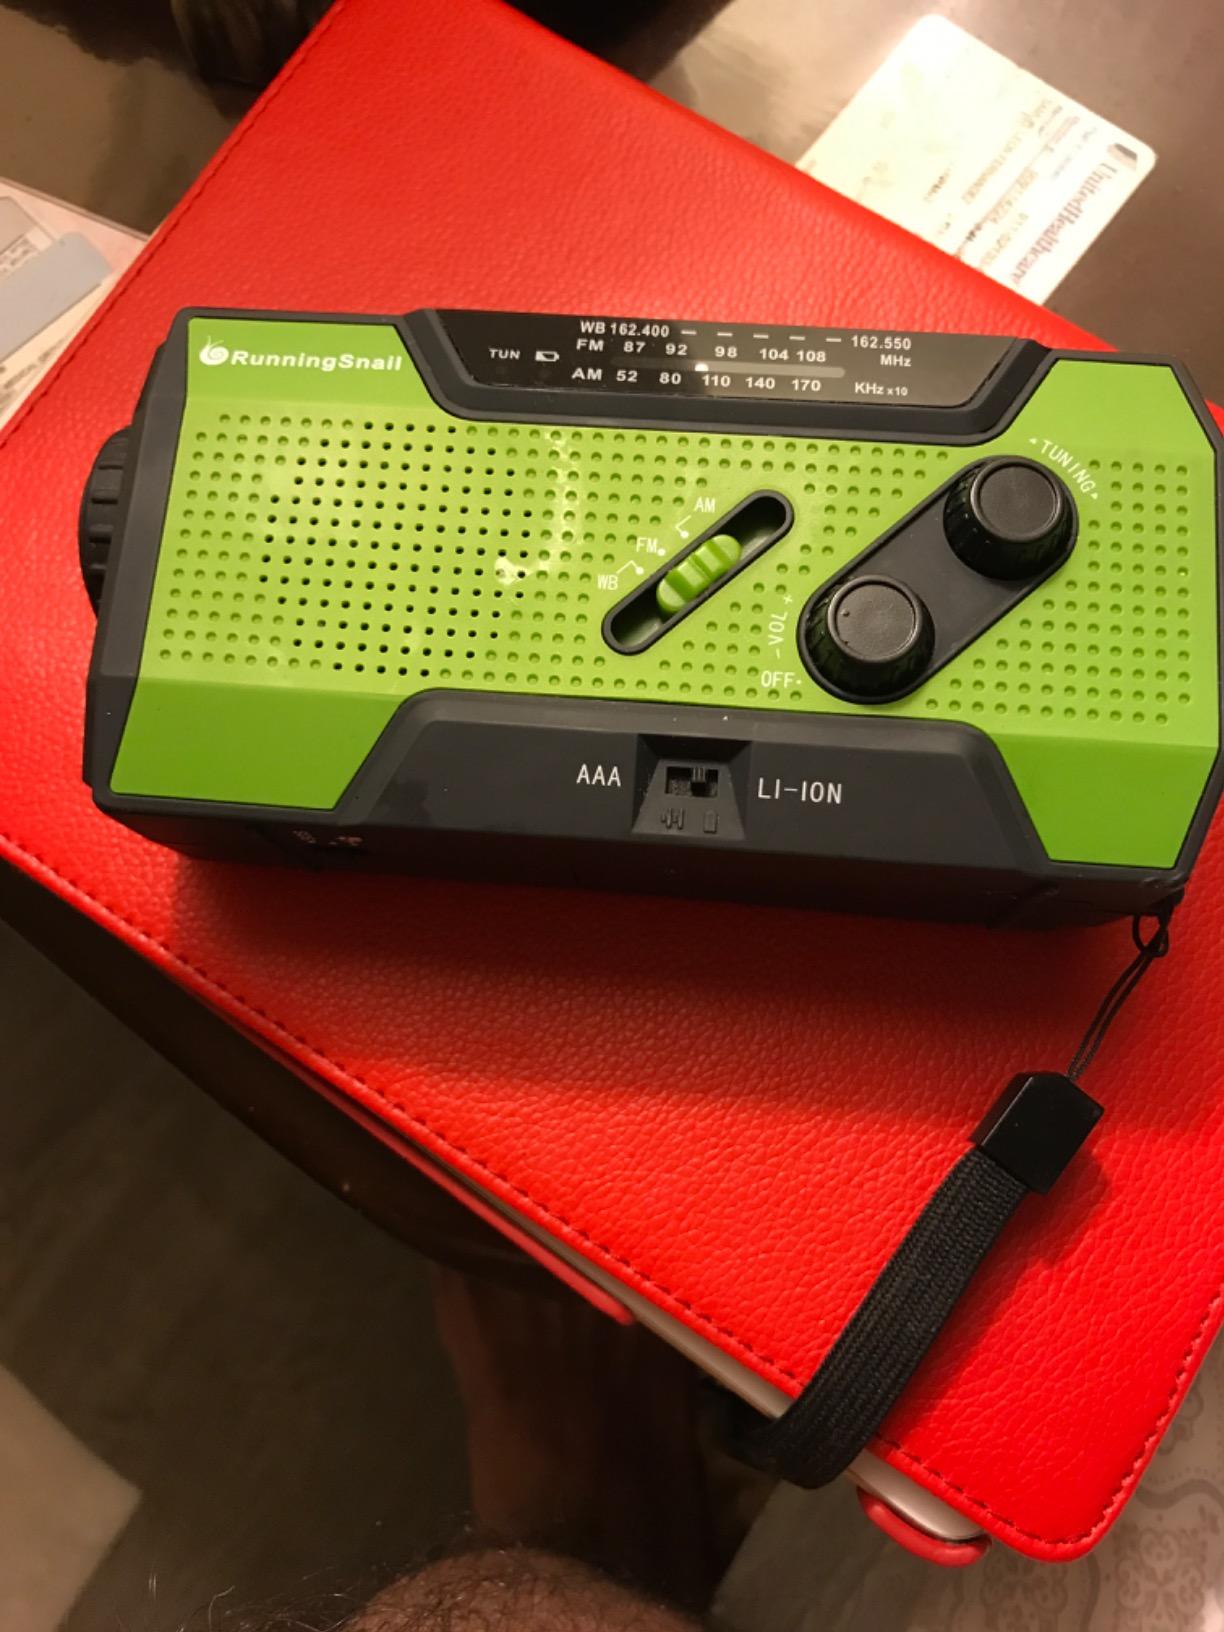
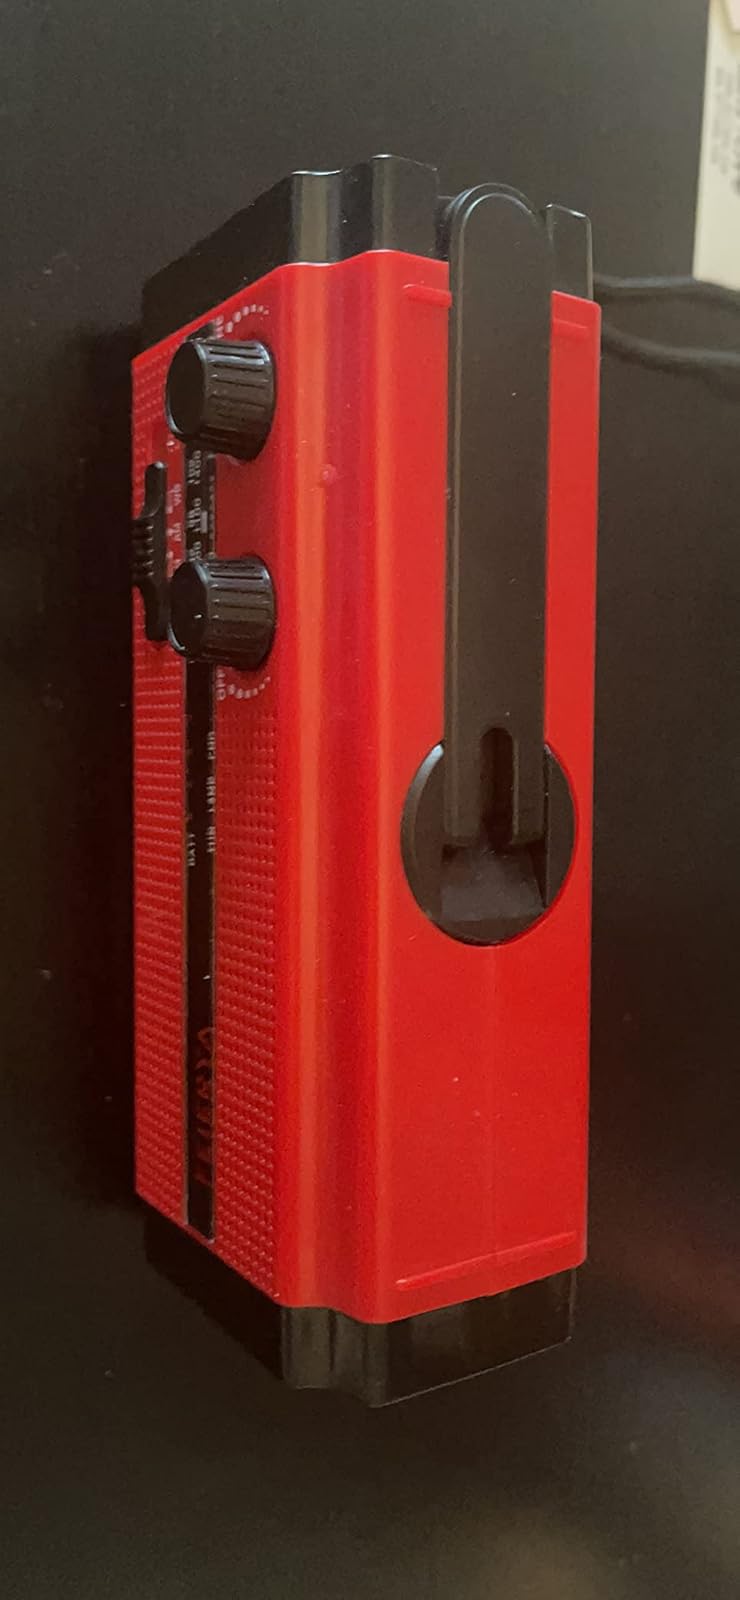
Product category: radio
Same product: no